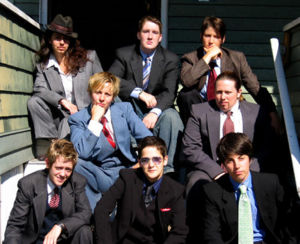
Drag king
Dragking er en kvinde som leger med det mandlige kønnudryk på en scene eller for at vække oppmerksomhed. Bildet viser All The Kings Men, en dragking-gruppe fra Boston i USA.